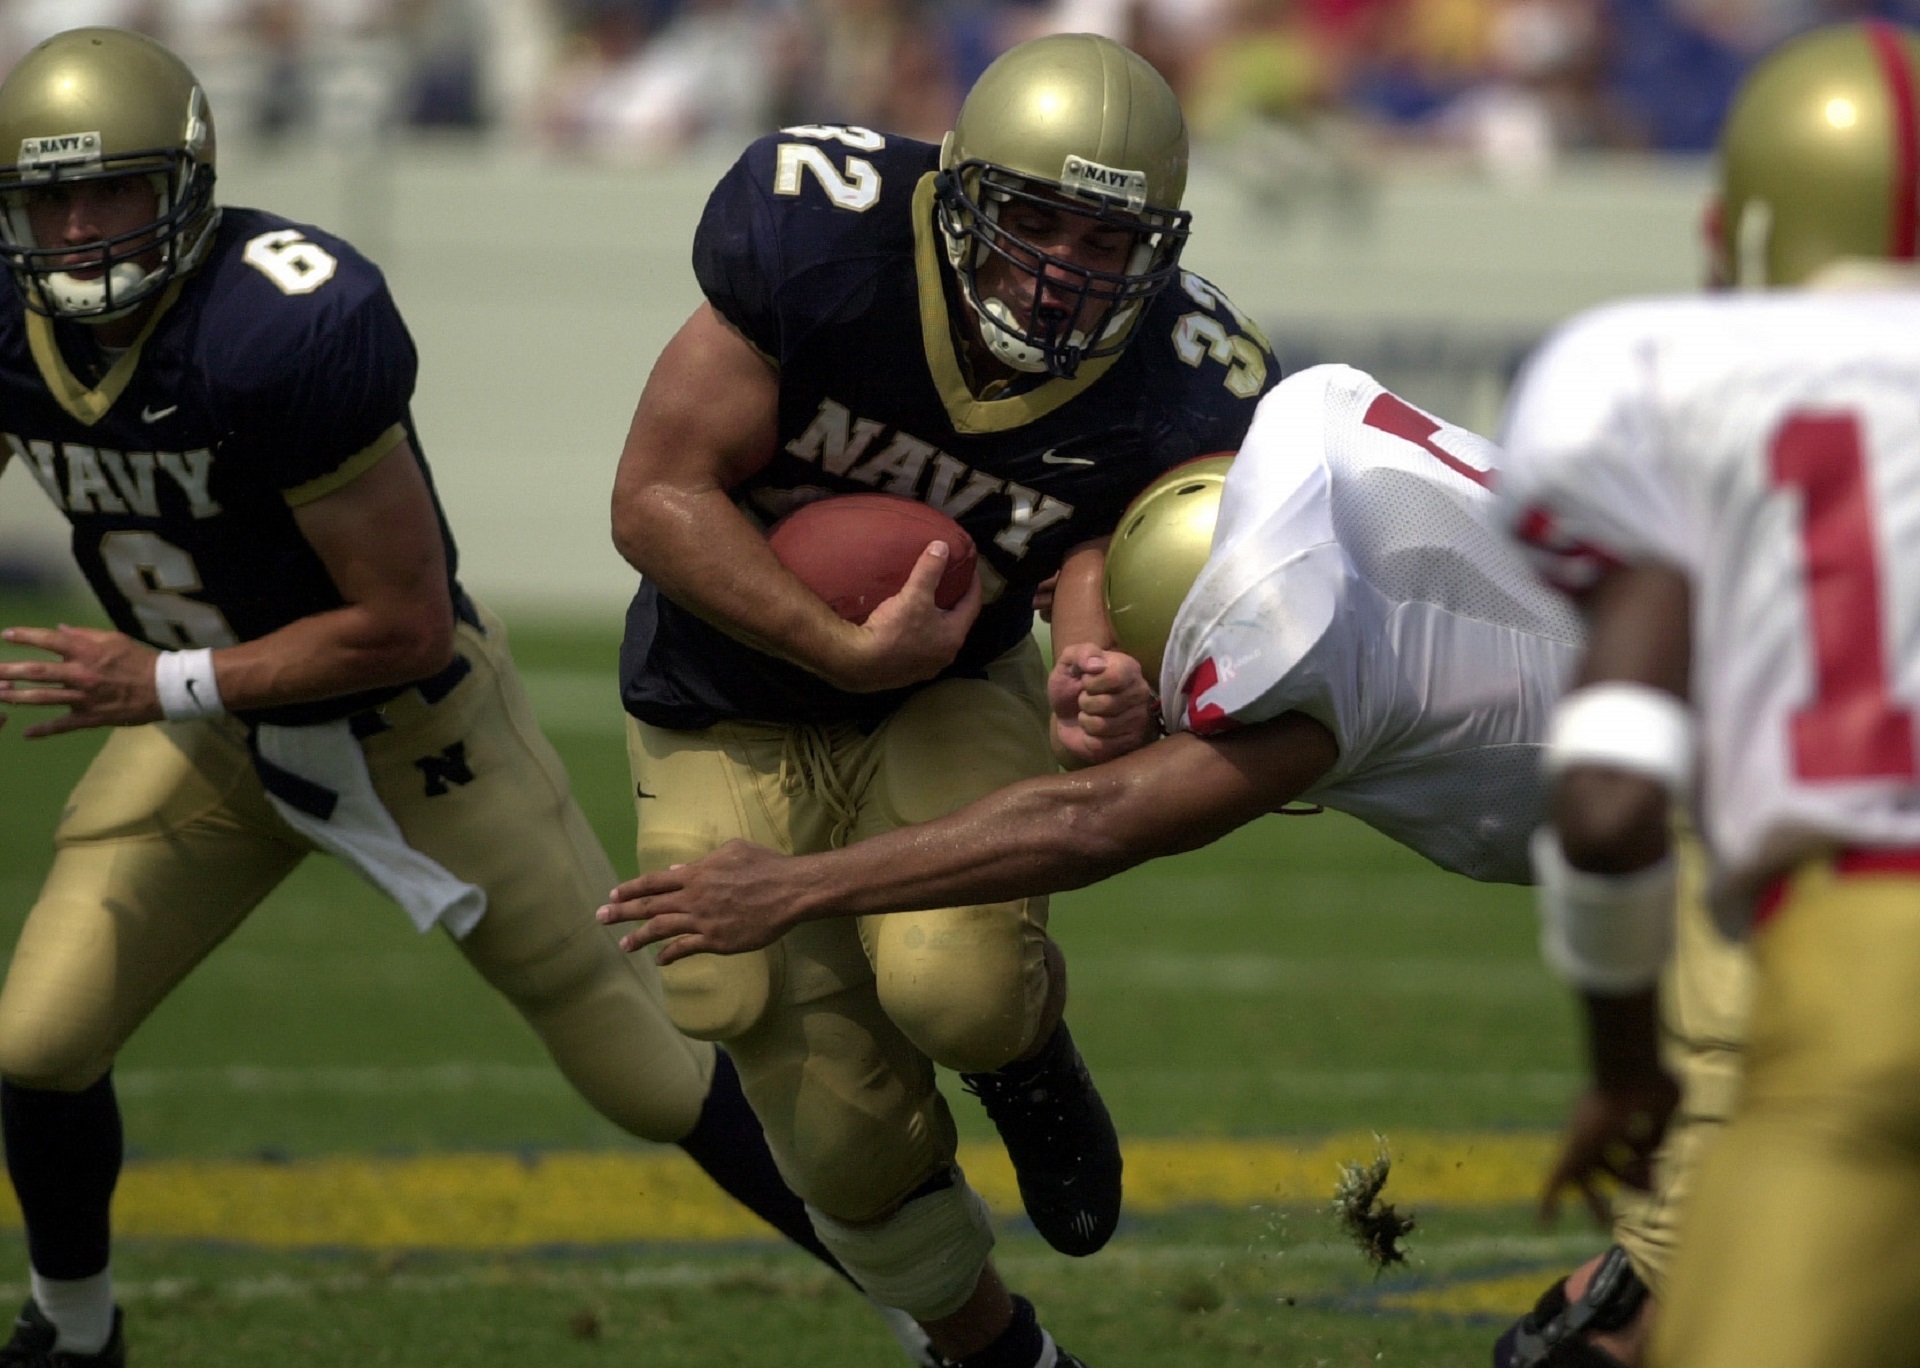
sport, game, action, usa, america, soccer, runner, football, stadium, player, competition, american, team, american football, sports, ball, players, college, tackle, football player, ball carrier, running back, ball game, naval academy, canadian football, gridiron football, rugby football, rugby league